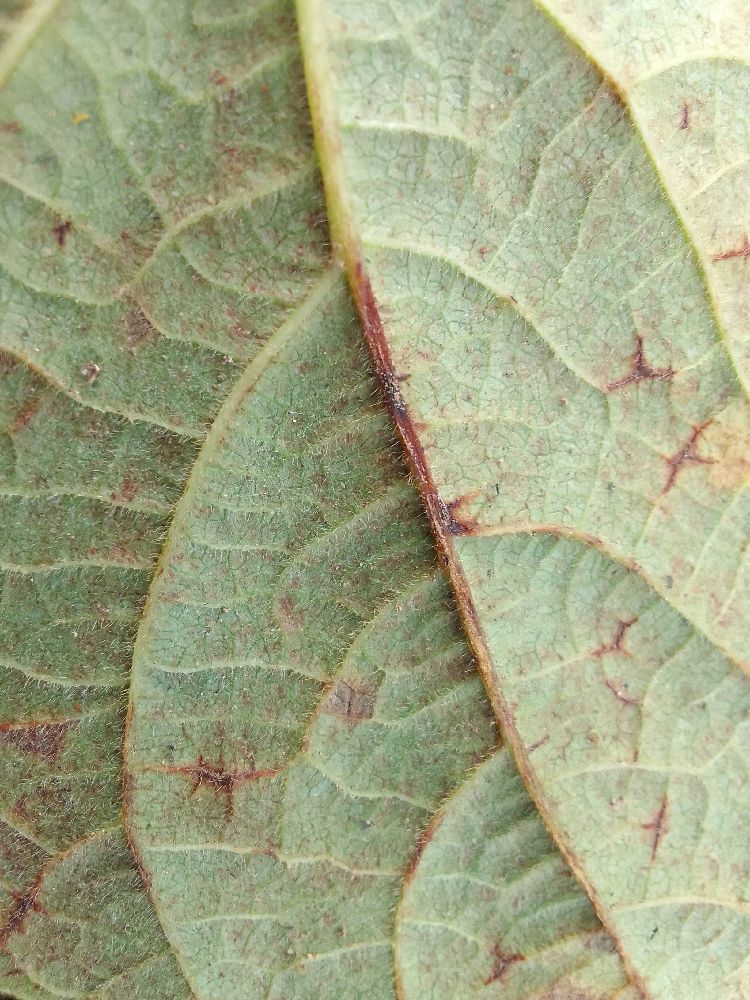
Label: anthracnose